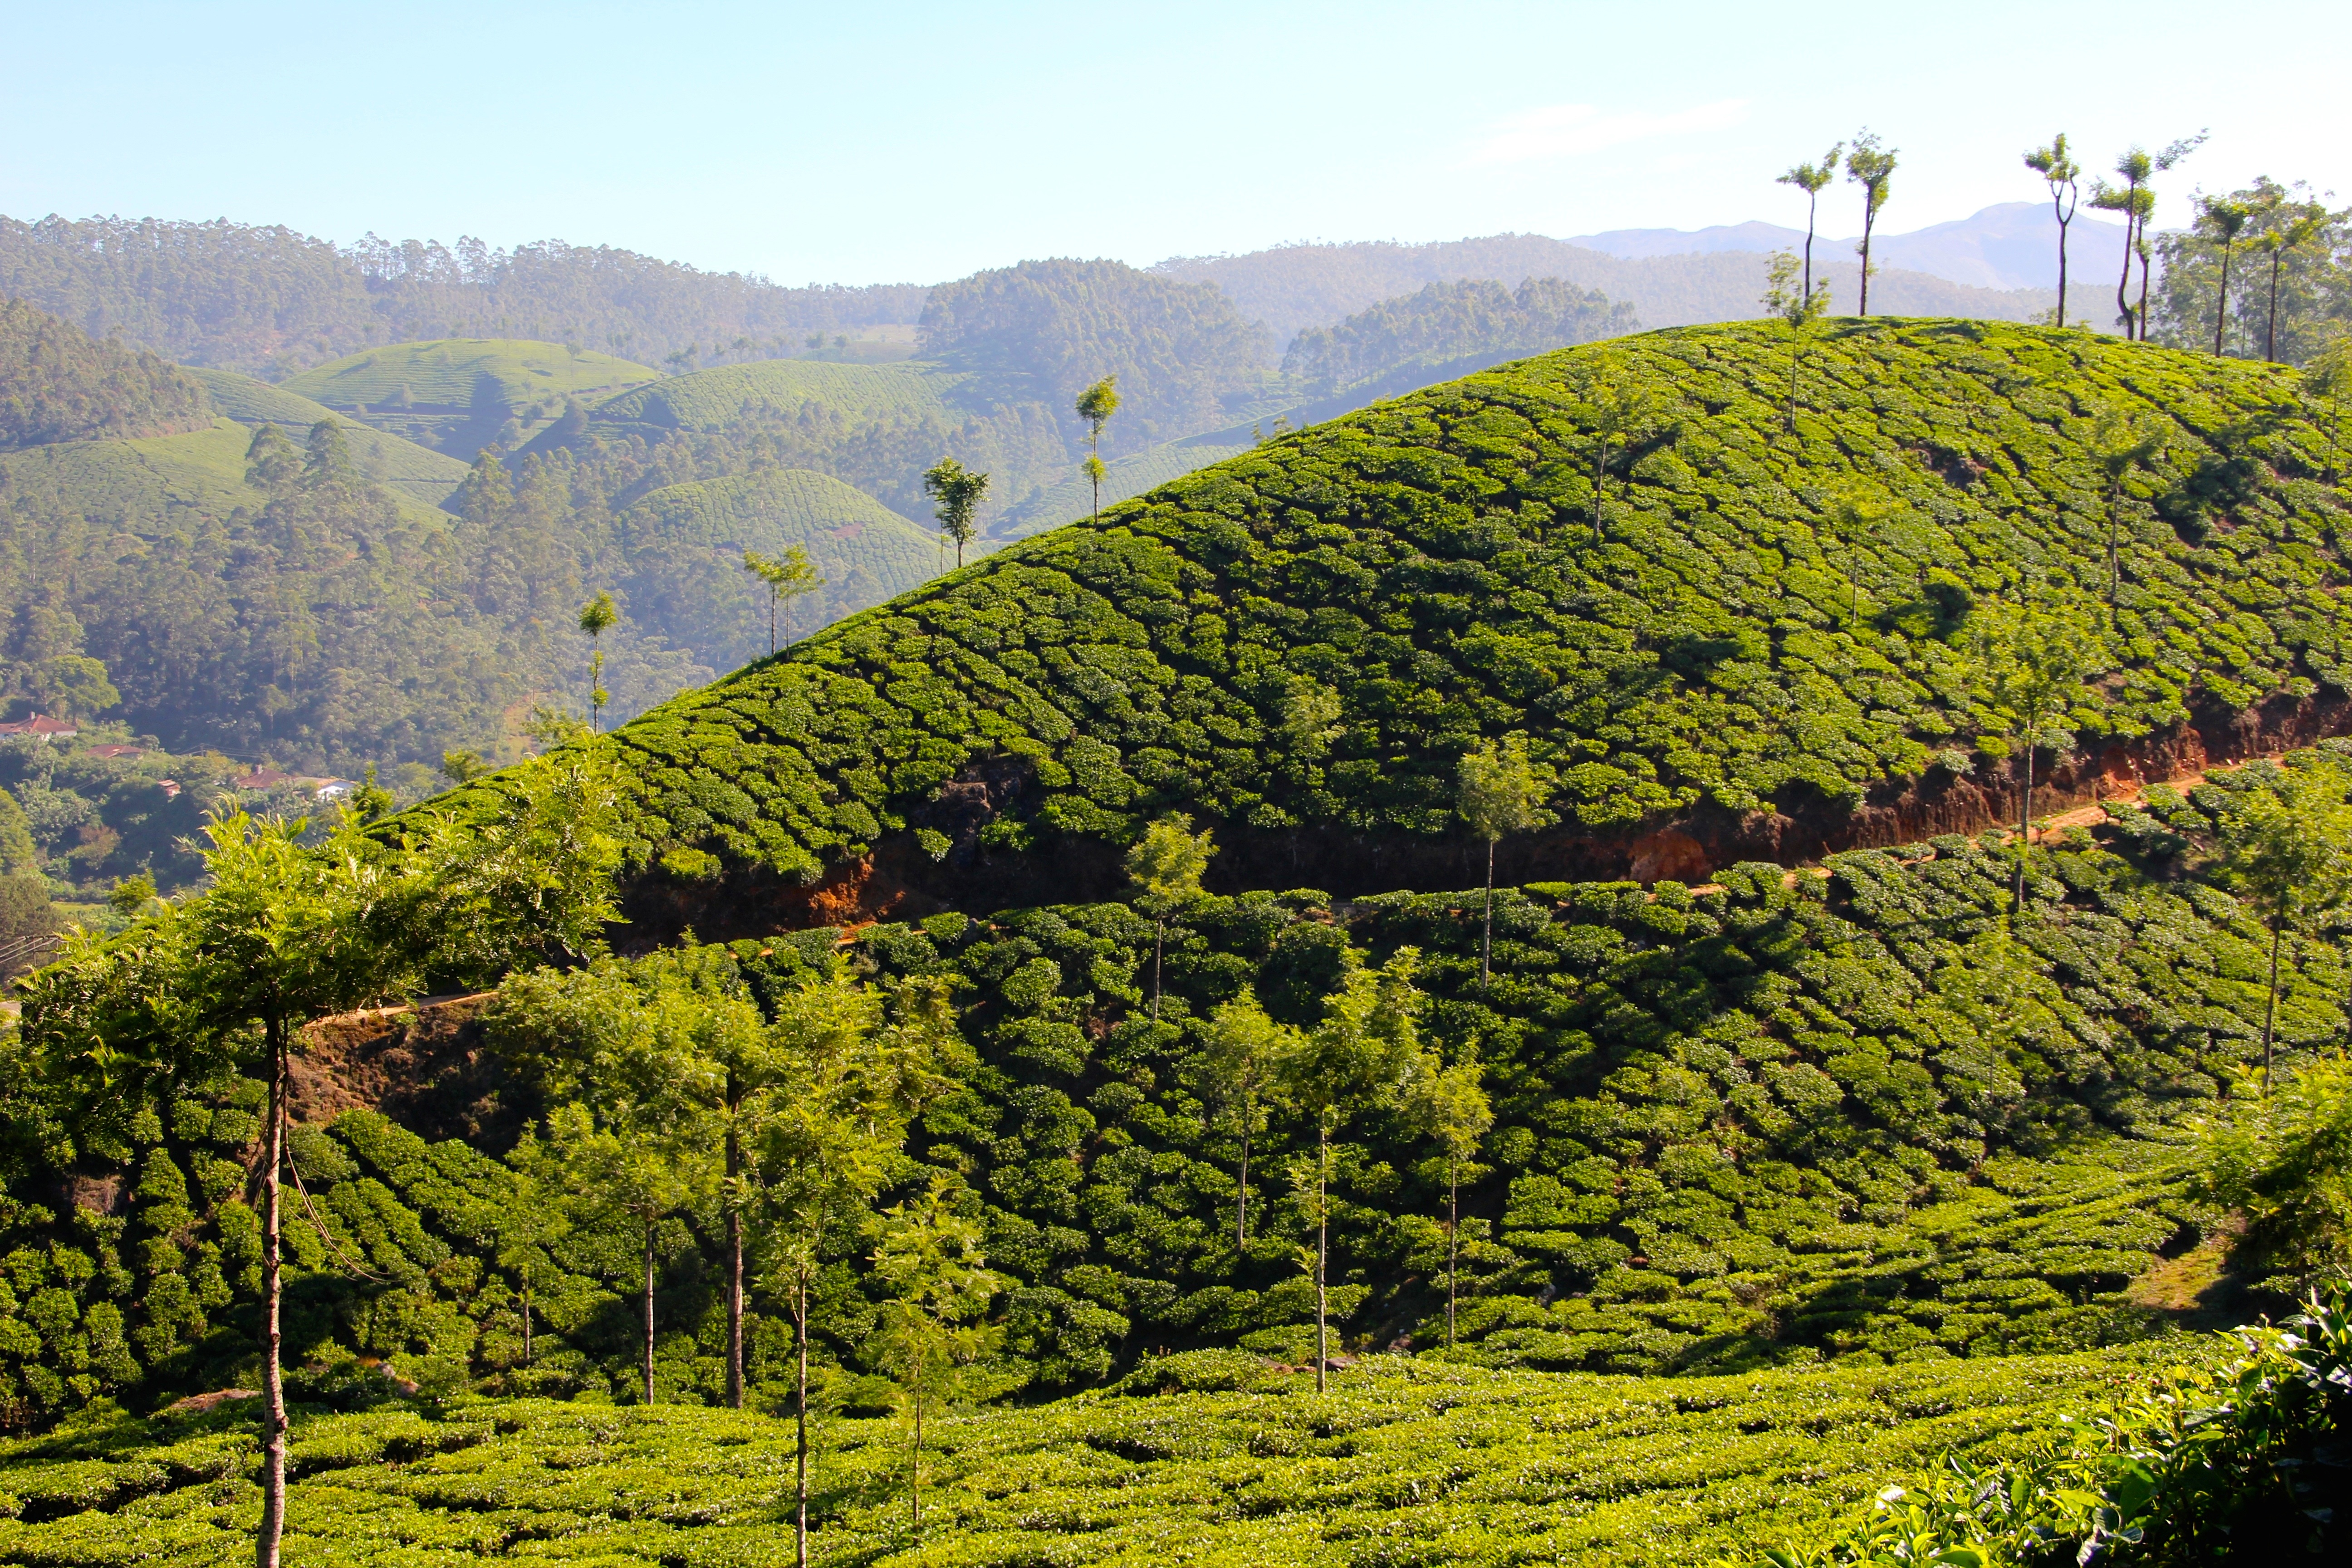
tree, forest, mountain, vineyard, hill, flower, valley, mountain range, agriculture, ridge, vegetation, shrub, plantation, plateau, india, tee, ecosystem, tea plantation, hill station, biome, cultivation terraces, mountainous landforms, temperate coniferous forest